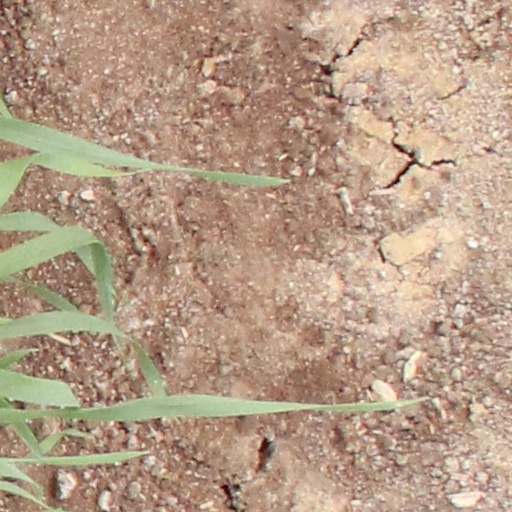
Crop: wheat